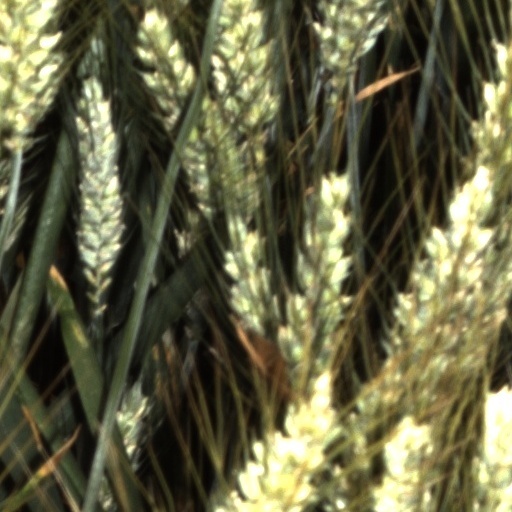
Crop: wheat